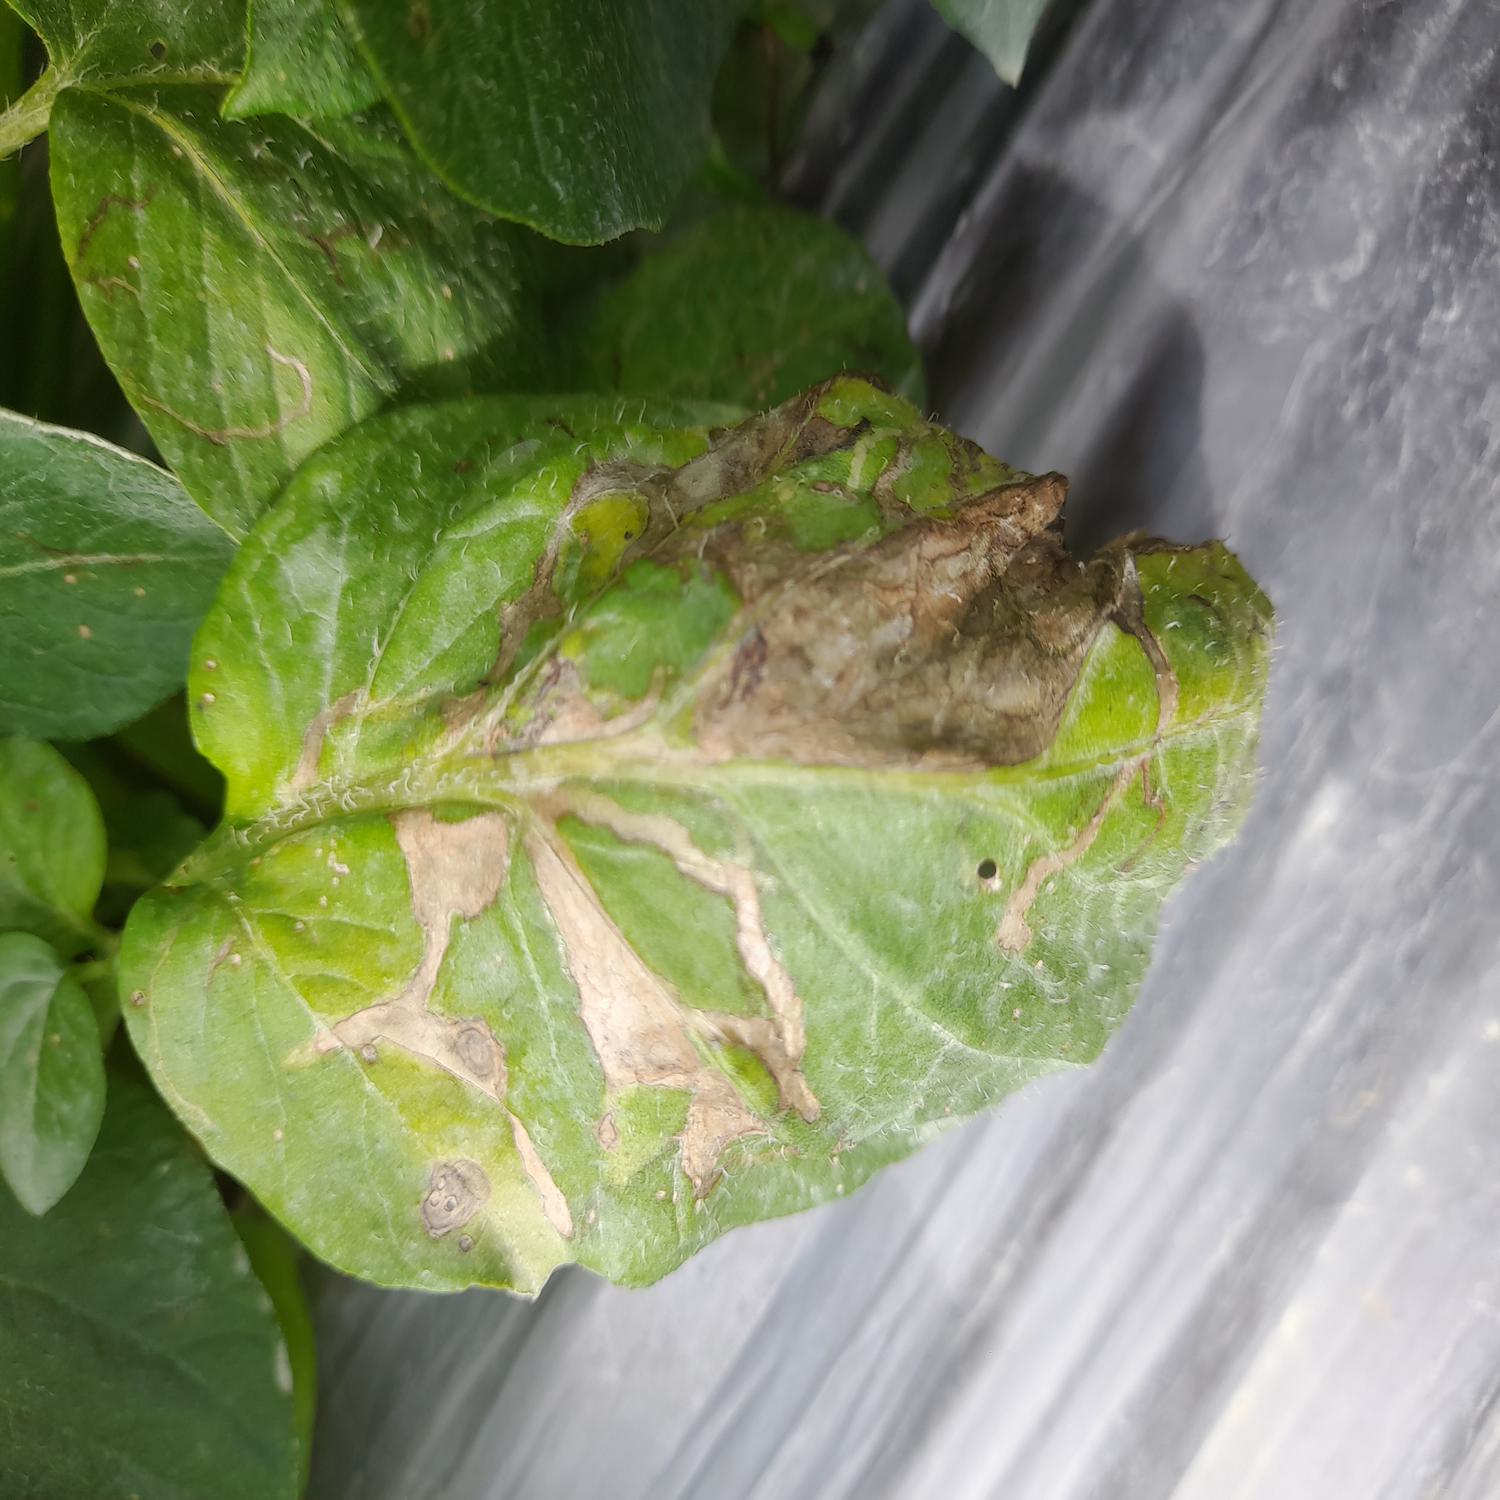
Label: Pest